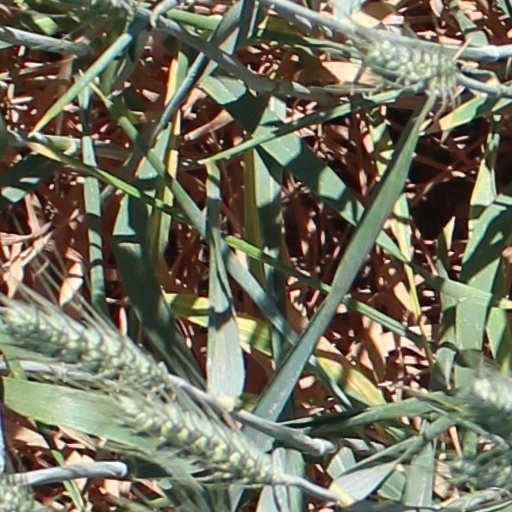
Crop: wheat